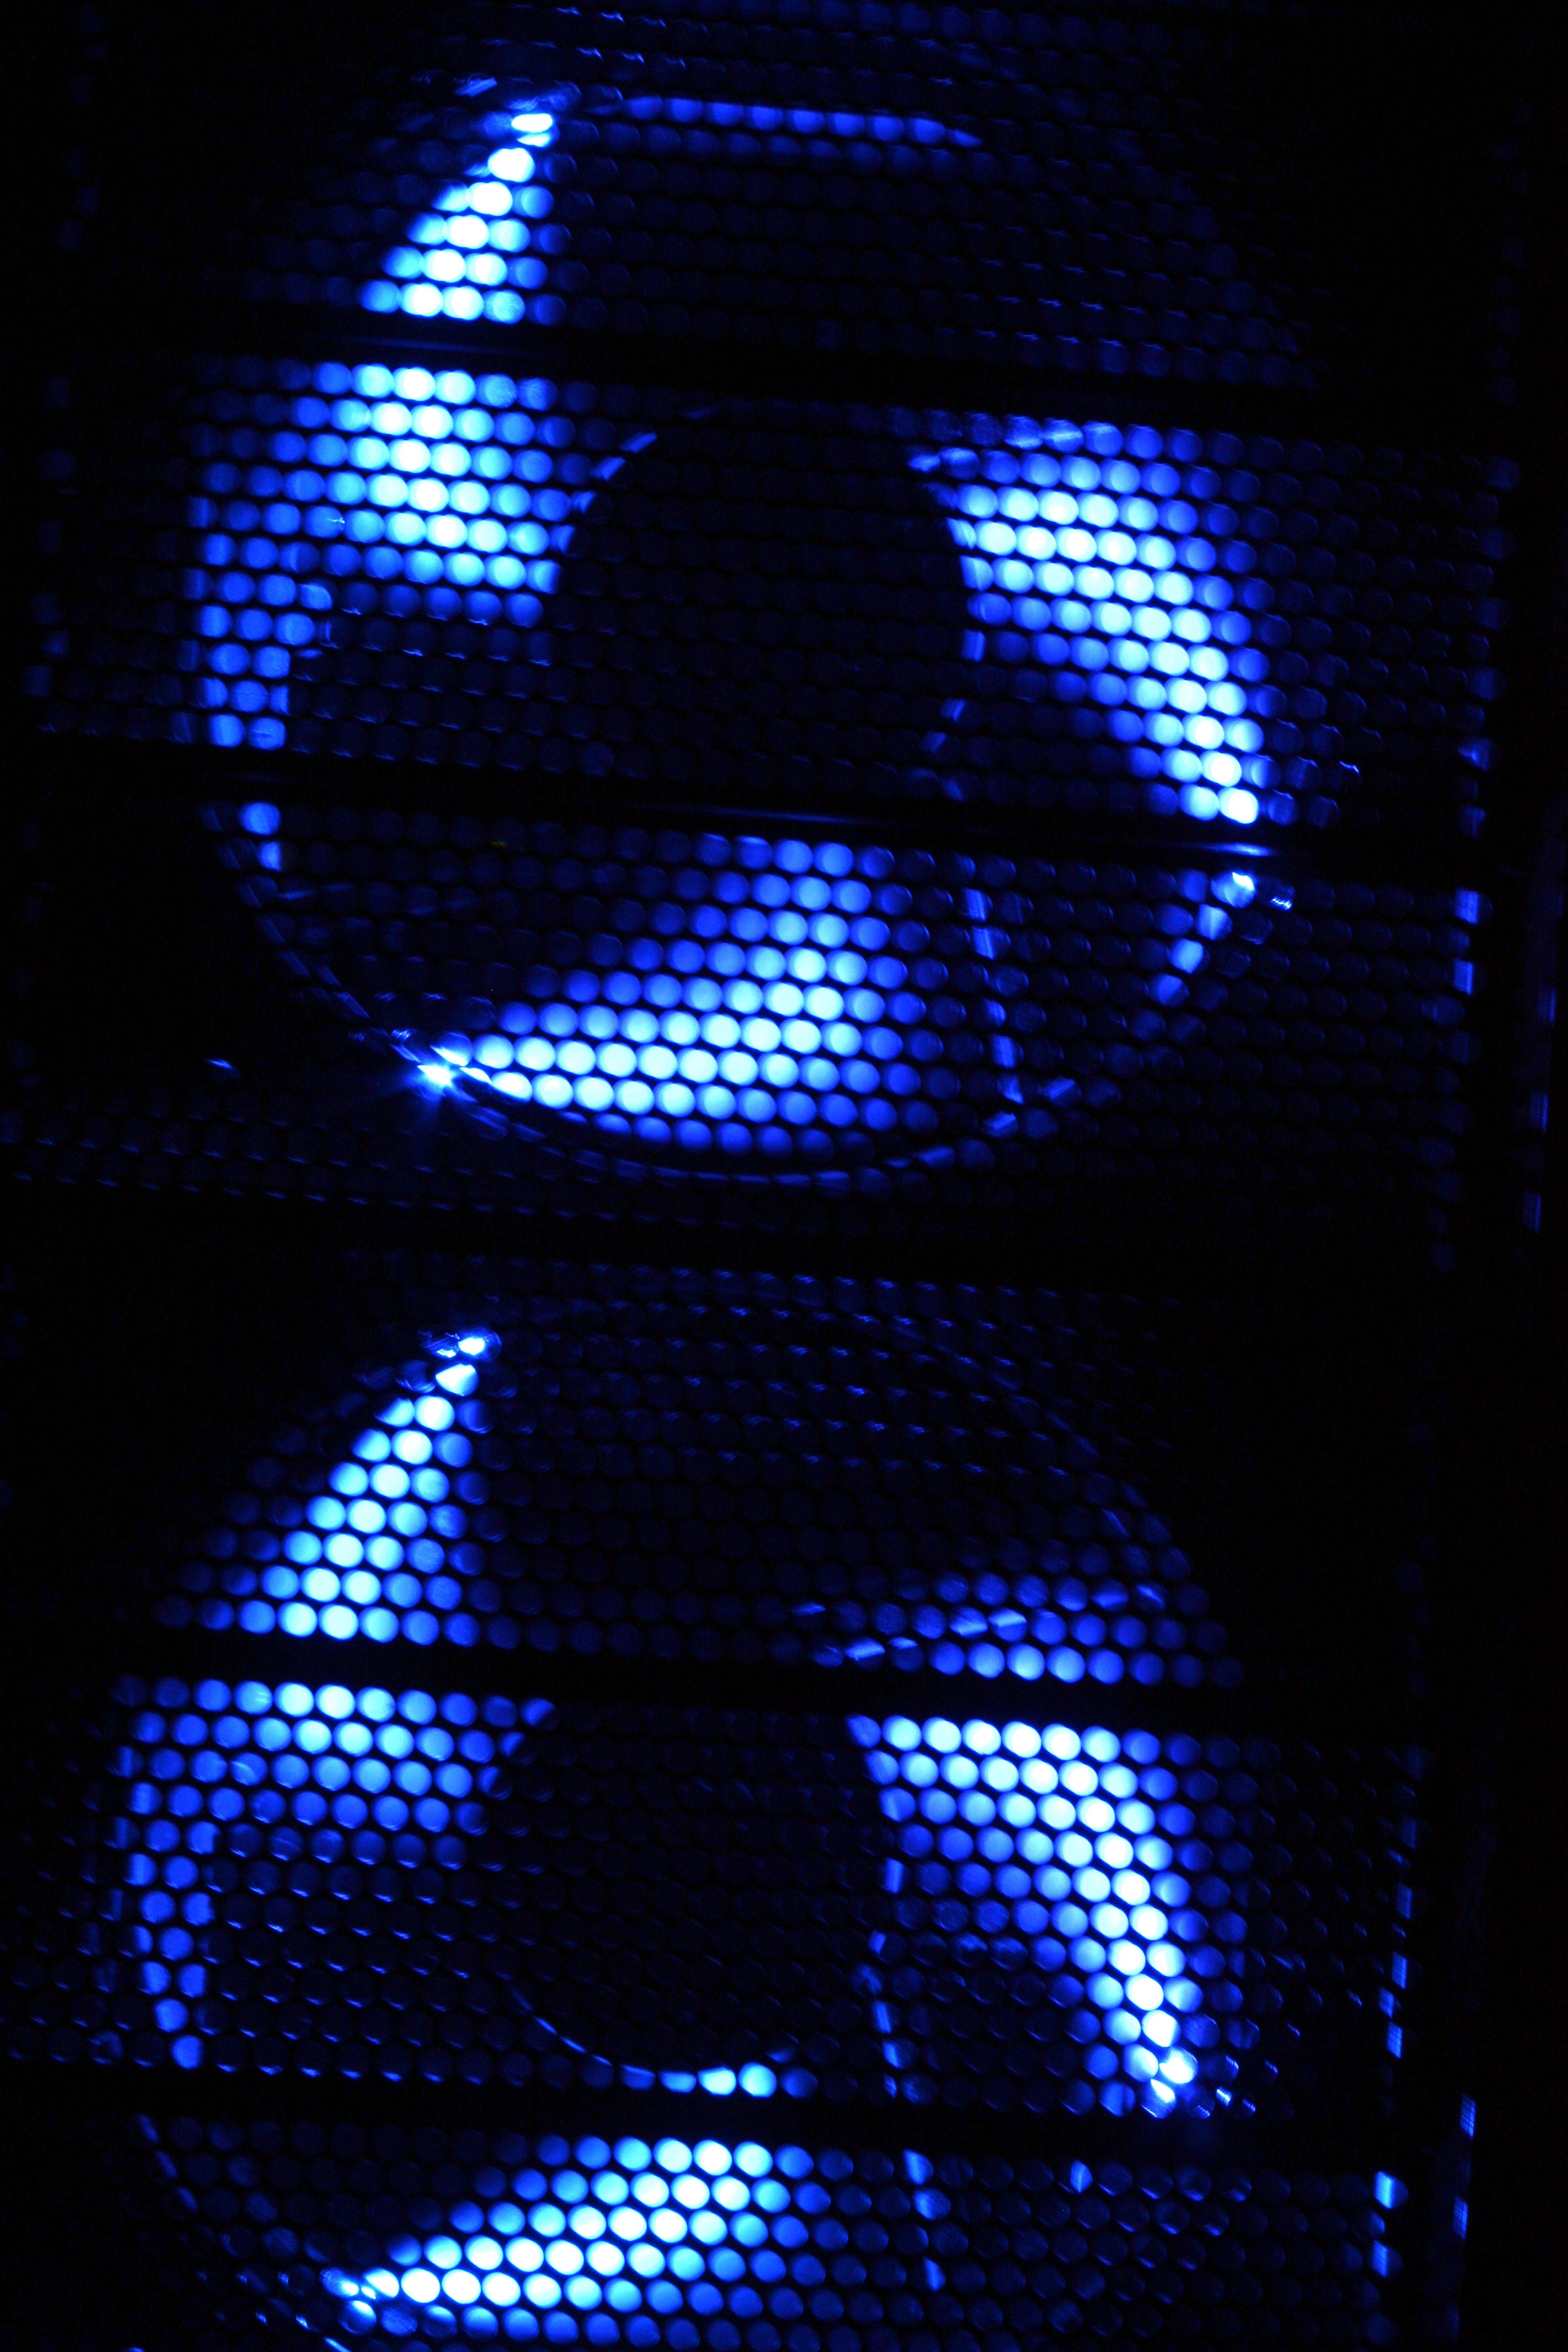
computer, light, technology, number, pattern, line, two, blue, signage, fan, circle, neon, font, design, pc, shape, edp, computer wallpaper, display device, fan housing